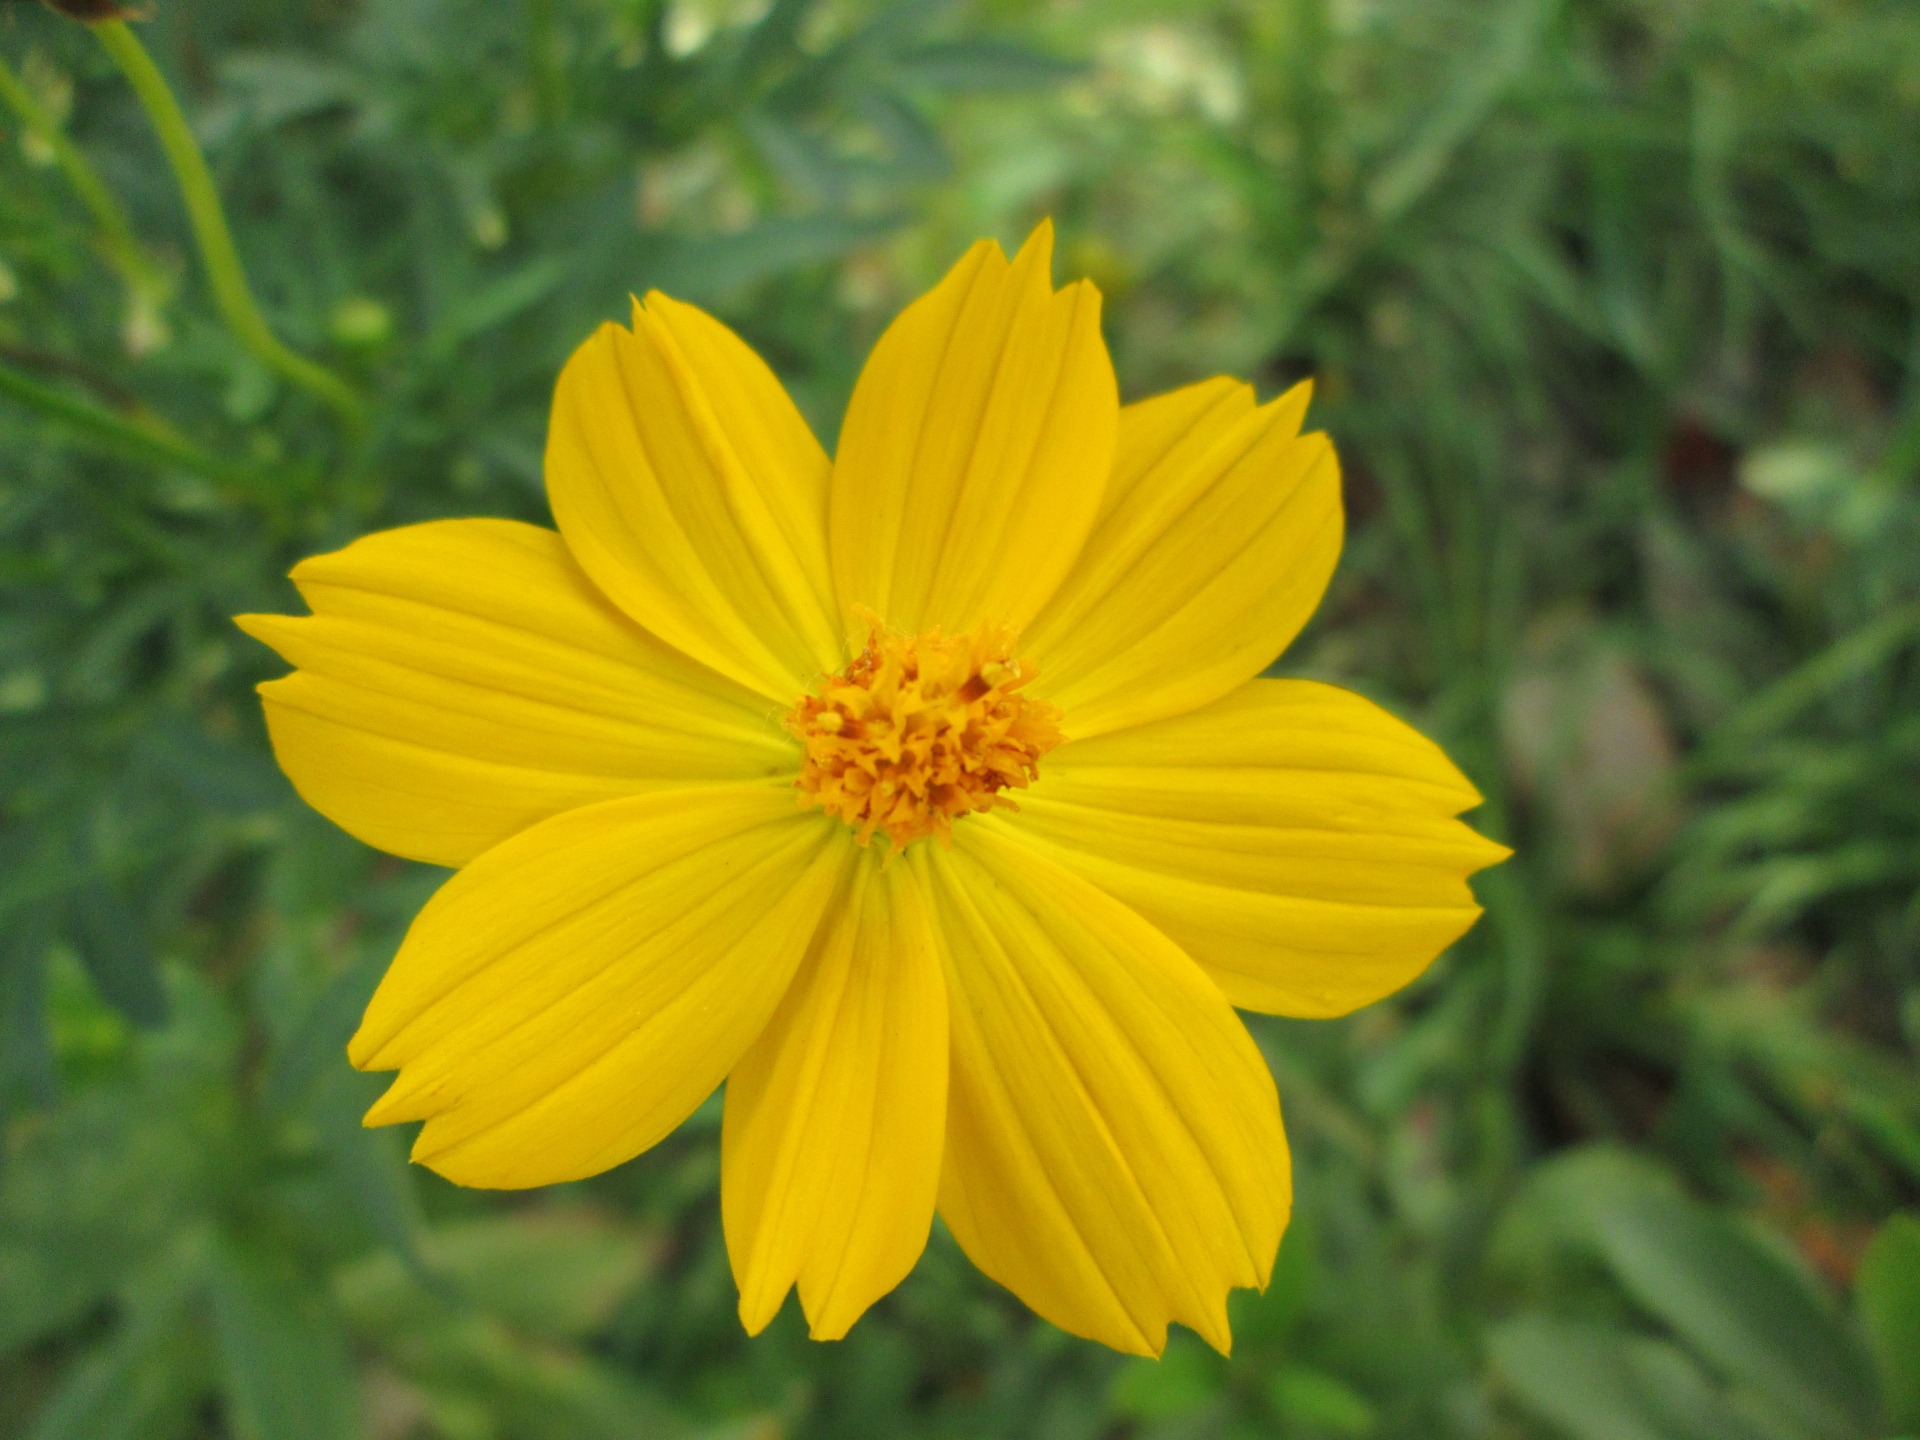
plant, meadow, flower, petal, herb, park, botany, yellow, garden, flora, wildflower, macro photography, flowering plant, daisy family, sulfur cosmos, oxeye daisy, annual plant, land plant, chamaemelum nobile, marguerite daisy, garden cosmos